William F. Moran (knifemaker)

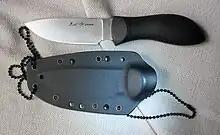
Spyderco Bill Moran Drop Point

Apart from his influence regarding the forged blade, pattern welding, and damascus steel, Moran's influence has spread to other realms of the cutlery industry beyond "Art Knives". Copies of Moran's knives have been made by production knife companies. Spyderco has long made a Drop point hunting knife, inspired by Moran designs. Blackjack Knives made several tactical versions of Moran's fighting knives. Paul Chen's Hanwei Forge of China made a damascus steel version of the Moran Kenshar, complete with silver wire inlay. Custom knifemaker Ernest Emerson has long stated that the Moran ST-23 was one of the inspirations for his CQC-8 folding knife.